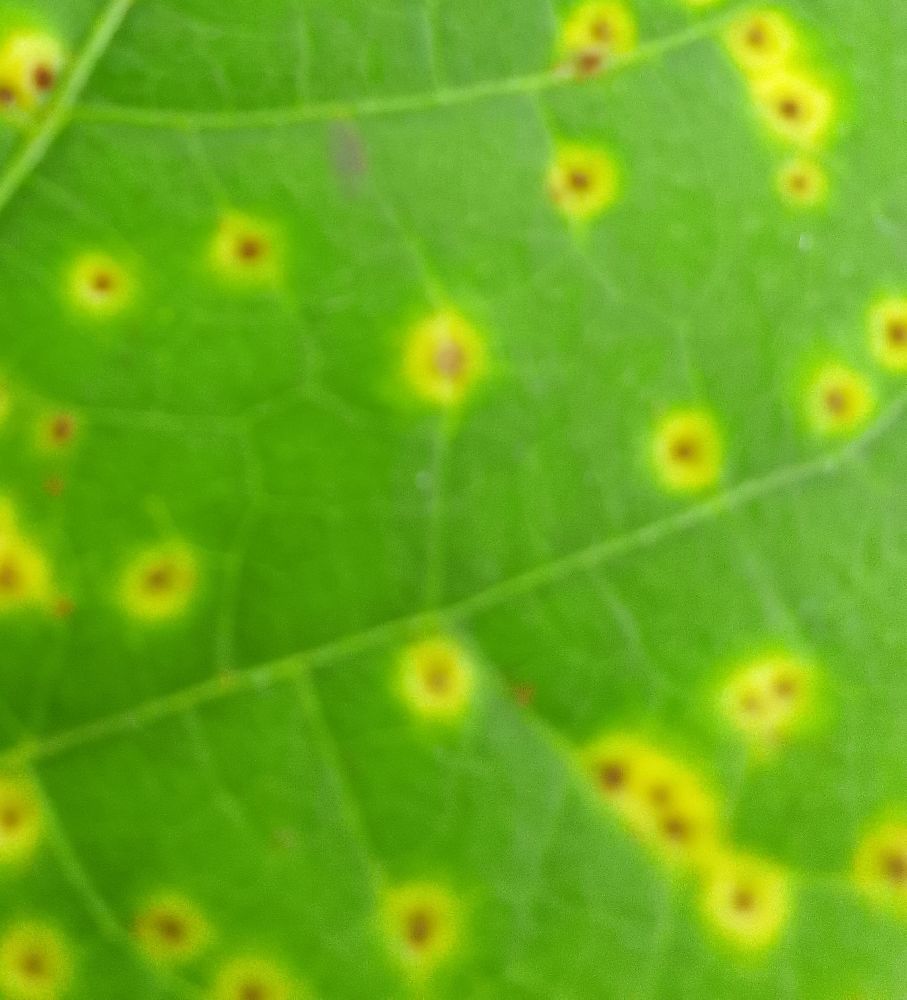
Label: rust